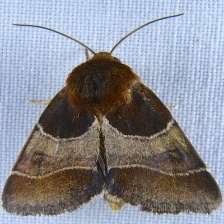
Species: ARCIGERA FLOWER MOTH